Battle of the Overpass

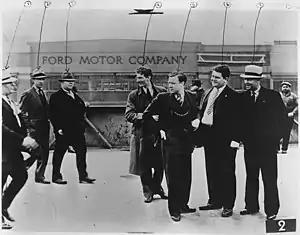
The confrontation began on the overpass, between Ford Service Department (left) and UAW organizers (right), with Walter Reuther fifth from the left and Richard Frankensteen sixth.

The Battle of the Overpass was an attack by Ford Motor Company against the United Auto Workers (UAW) on May 26, 1937, at the River Rouge complex in Dearborn, Michigan. The UAW had recently organized workers at Ford's competitors, and planned to hand out leaflets at an overpass leading to the plant's main gate in view of many of the 90,000 employees. Before the UAW organizers could begin, they were attacked by Ford's "quasi-military" security service and the Dearborn police.